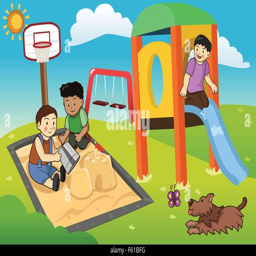
a vector illustration of happy kids playing in the playground